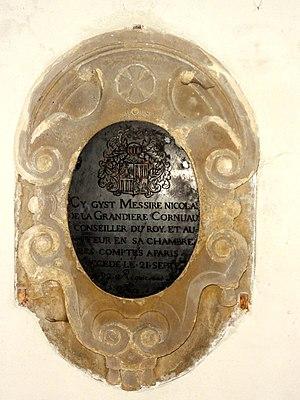
Epitaphe pour Nicolas de la Grandière Cornuau, mort le 21 sept. 1692.
L'église Saint-Sulpice est une église catholique paroissiale située à Montsoult, en France. Elle succède à une église du XIIᵉ ou du XIIIᵉ siècle, qui a été presque entièrement reconstruite pendant la première moitié du XVIᵉ siècle dans le style gothique flamboyant. Sa dédicace a été célébrée en 1543. C'est un édifice assez simple, qui se distingue par son plan inhabituel à double nef, ce qui en fait une église-halle. L'instabilité du terrain a motivé plusieurs reprises, et l'extérieur est sans grand caractère. La façade du XVIIIᵉ siècle est influencée par le style classique, et devrait normalement être enduite. L'intérieur tient son caractère des huit voûtes d'ogives, dont certaines retombent sur des piliers agrémentés de frises sculptées. L'église a été inscrite au titre des monuments historiques par arrêté du 16 juin 1926. Des désordres de structure ont motivé une longue campagne de restauration entre 1967 et 1976. Pratiquement tout le mobilier ancien a été enlevé de l'église, et elle a été redécorée par la suite. Les fonts baptismaux, quatre statues et un tableau sont les seuls éléments antérieurs à la Révolution française maintenus en place.